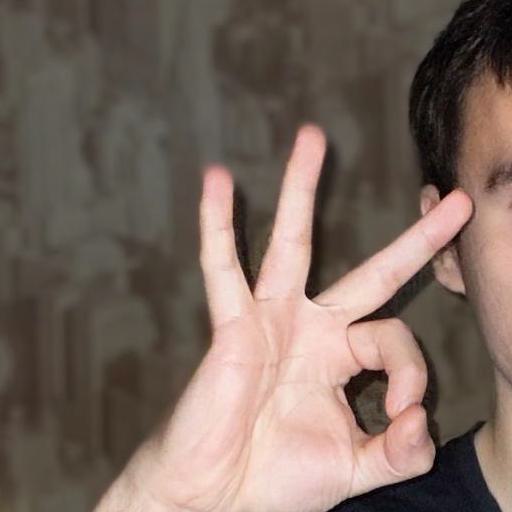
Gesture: ok